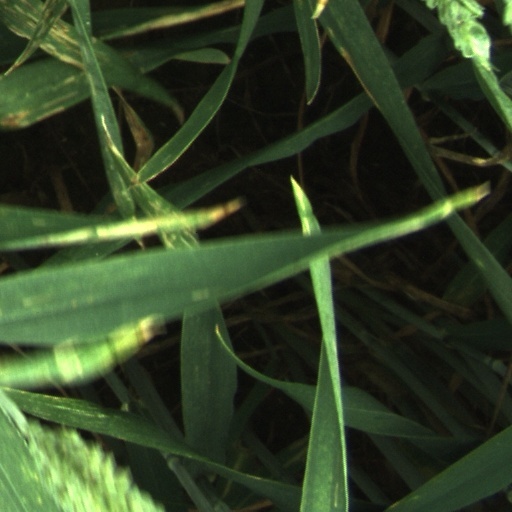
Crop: wheat